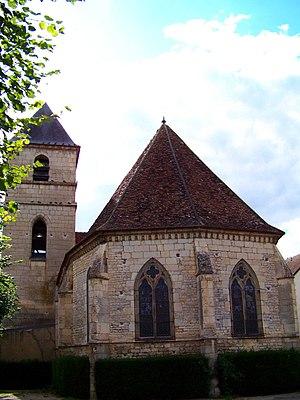
Église de Vincelles, chevet
L'église de Vincelles est une église située à Vincelles, en France.